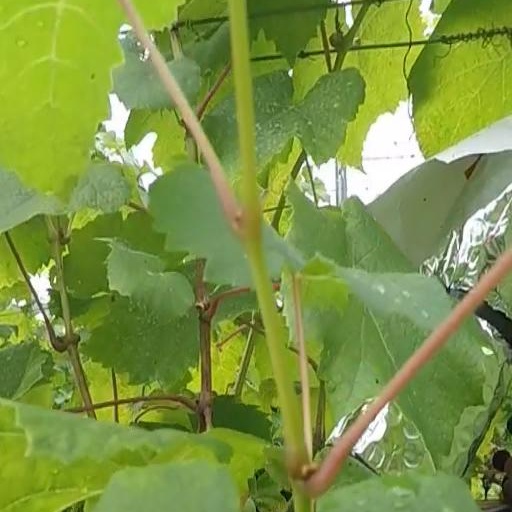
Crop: grape